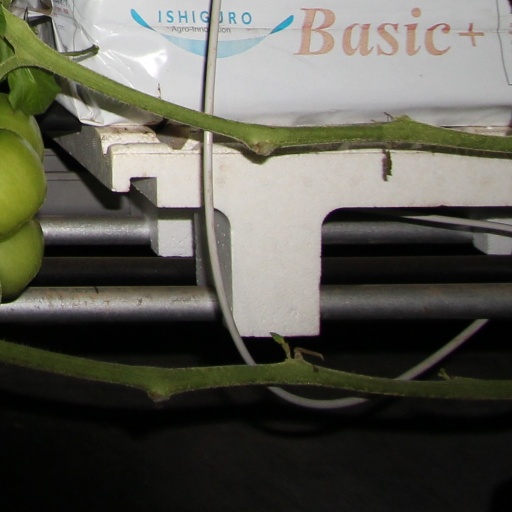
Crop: tomato